Saint Joseph's Oratory

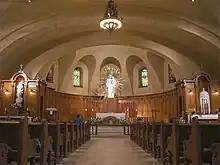
Interior of the crypt church, showing the barrel vaulting of its ceiling.

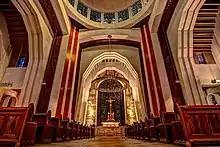
The interior of the basilica, with its bright colours, stained glass and iconic multi-angled arches.

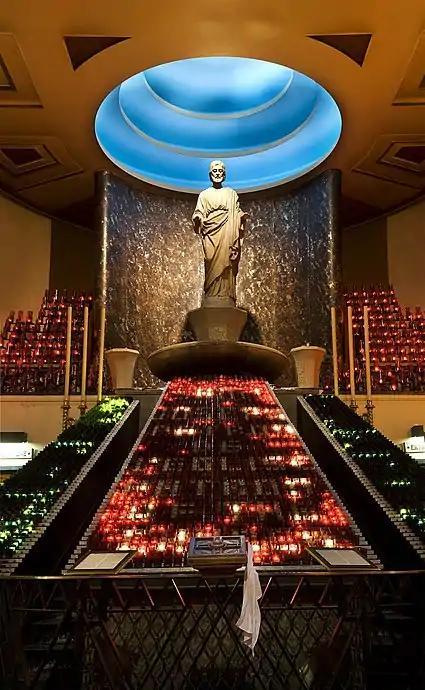
The statue of Saint Joseph in the Votive Chapel, surrounded by candles

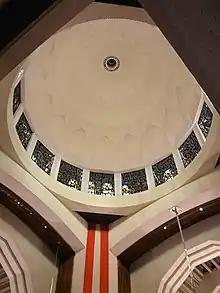
The dome, as seen from the interior of the basilica.

When the basilica's construction began in 1914, many architects were challenging the conventional Beaux-Arts style and neoclassicism. This period was also around the time where expressionist architecture, constructivist architecture, Bauhaus ideas and many other facets of modern architecture began to take off, with pioneers like Le Corbusier in Europe and Frank Lloyd Wright in the United States refusing to be categorized by traditional architectural styles. It was certainly atypical for monumental classical church buildings to be constructed in cities around this time, yet Saint Joseph's Oratory was one of the largest buildings in Montreal when it was constructed, and was designed in Renaissance Revival exterior with an Art Deco interior. The basilica, as it stands today, comprises many parts, including the "Crypt Church", located underneath the basilica, the "Votive Chapel", between the Crypt and the rock of Mount-Royal, the "Shrine", which encompasses the nave, apse and transept, and the "dome", which is the largest church dome in Canada and the third largest in the world.